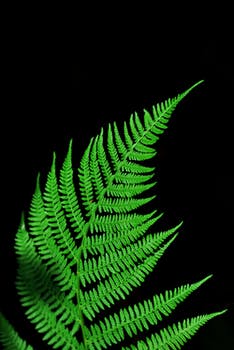
Label: No Watermark